Dr. Sam G. Daniel House

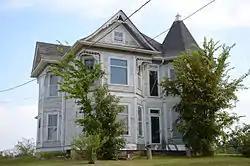

The Dr. Sam G. Daniel House is a historic house on the north side of Nome Street, one block west of the courthouse in Marshall, Arkansas. It is a two-story wood-frame structure, with a hip roof and clapboard siding. It has a projecting gabled section at the left of its front facade, and a polygonal turreted section on the right side, with a single-story porch in front. The house was built in 1902-03 for Dr. Sam Daniel.